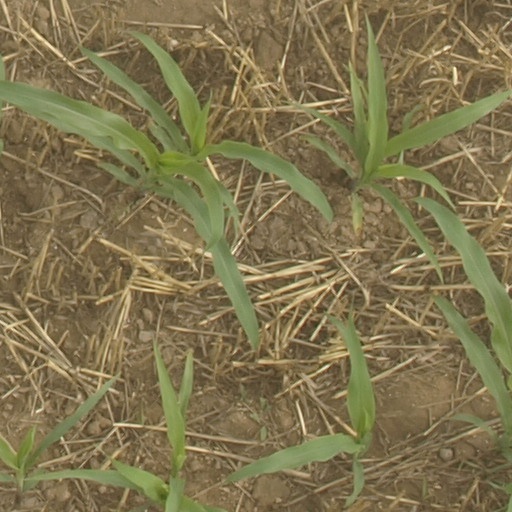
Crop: maize; corn